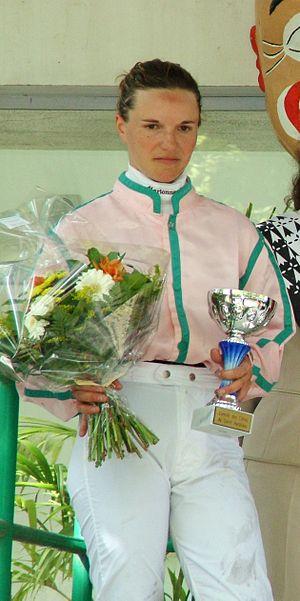
Nathalie HENRY à NANTES
Nathalie Henry est une femme jockey et driver française née à Pabu dans les Côtes-d'Armor le 10 mai 1979.